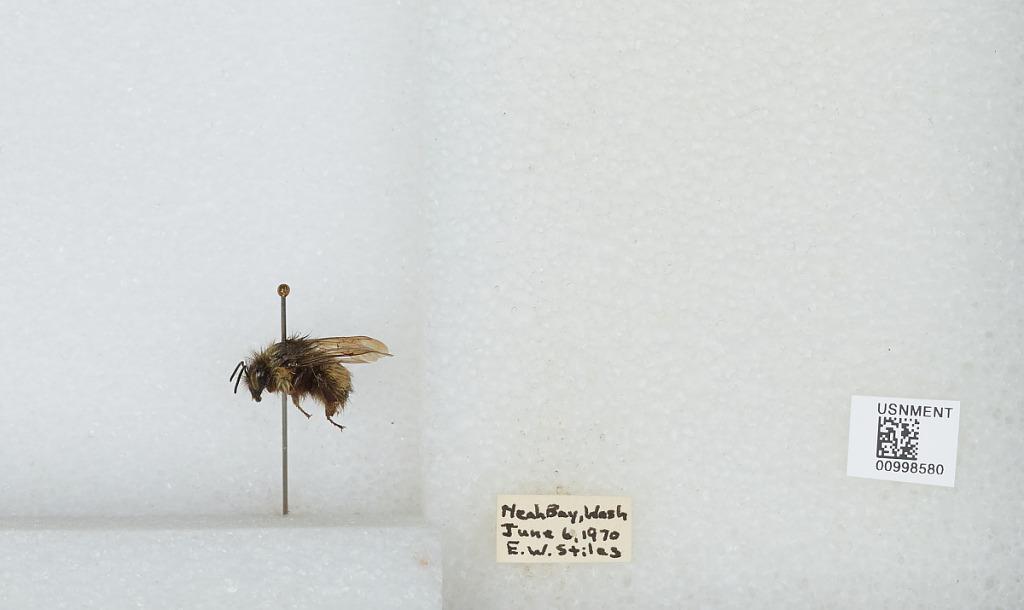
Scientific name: Bombus (Pyrobombus) mixtus Cresson
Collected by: E. Stiles
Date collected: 1970-6-6
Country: United States
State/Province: Washington
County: Clallam
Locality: Neah Bay, on the Makah Reservation
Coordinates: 48.3664, -124.613